Canada Post

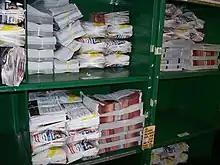
Promotional content to be distributed at a Canada Post mail processing plant.

Any letter sent within Canada has the destination address on the centre of its envelope, with a stamp, postal indicia, meter label, or frank mark on the top-right corner of the envelope to acknowledge payment of postage. A return address, although it is not required, can be put on the top-left corner or the back of the envelope in smaller type than the destination address.